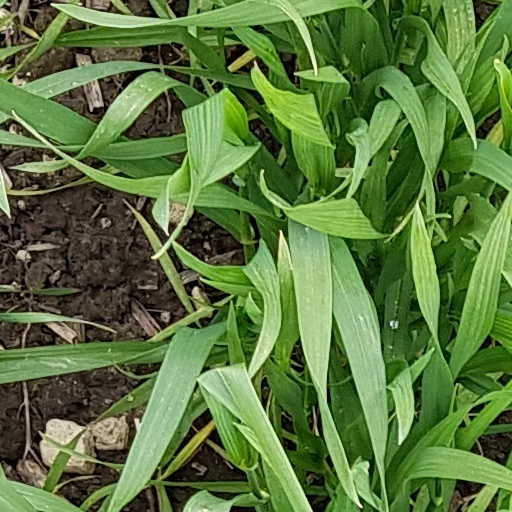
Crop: wheat